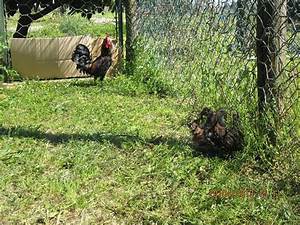
Label: chicken